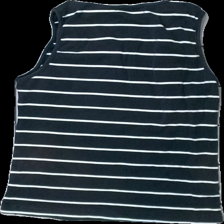
View: back
Type: Tank top
Category: Ladies
Brand: Not in the list
Brand text on label: mira
Colors: Blue, White
Material: 100% bomull
Pattern: Striped
Cut: C-collar
Size: 42
Season: All
Stains: Major
Damage: sliten krage
Damage location: top center
Damage 2: slitet tyg
Damage 2 location: middle center
Damage 3: smuts fläckar
Damage 3 location: bottom left
Price range: <50
Recommended usage: Export
Description: randigt linne